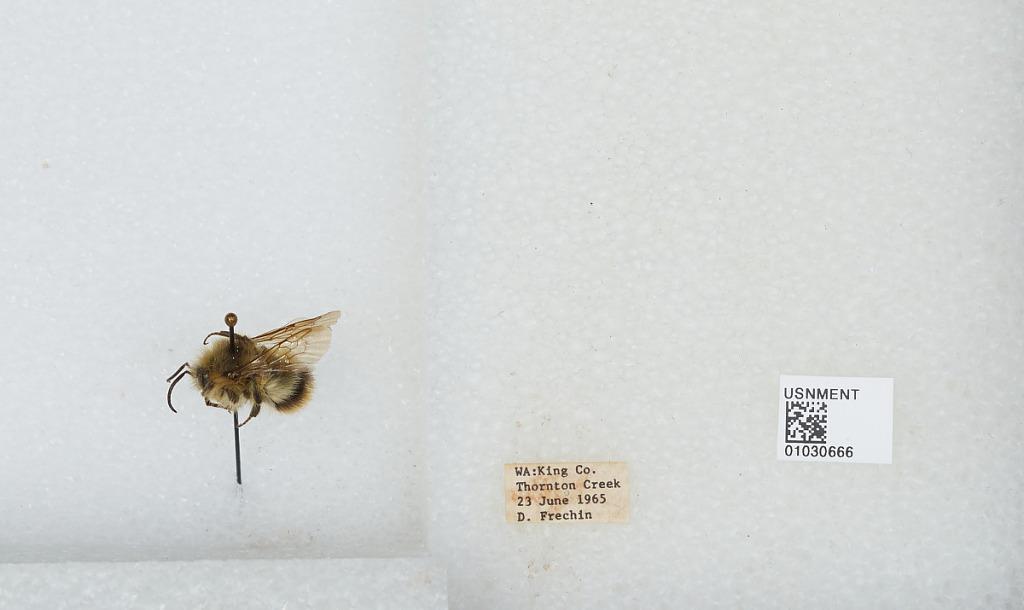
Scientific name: Bombus (Pyrobombus) mixtus Cresson
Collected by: D. Frechin
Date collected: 1965-6-23
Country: United States
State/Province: Washington
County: King
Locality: Thornton Creek
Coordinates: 47.7031, -122.309